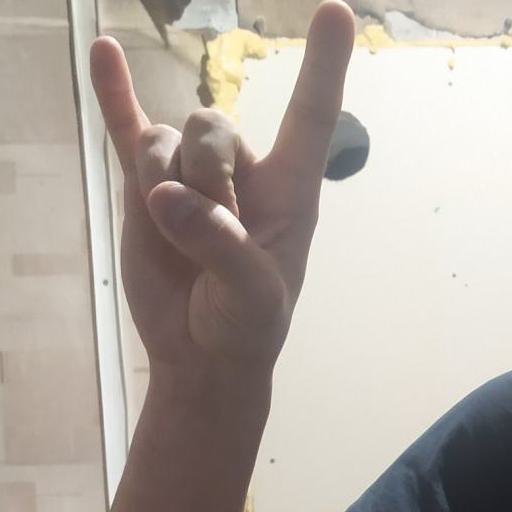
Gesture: rock